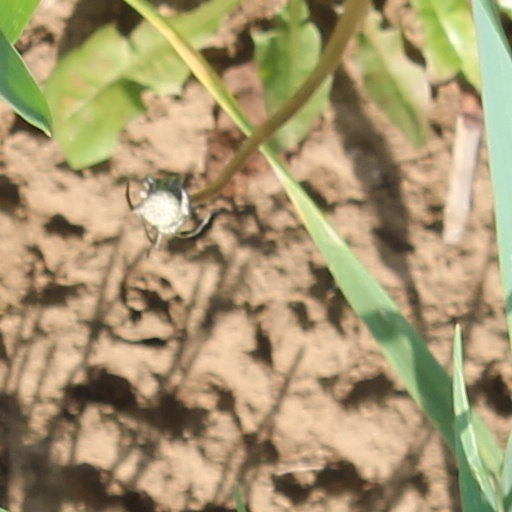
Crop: wheat